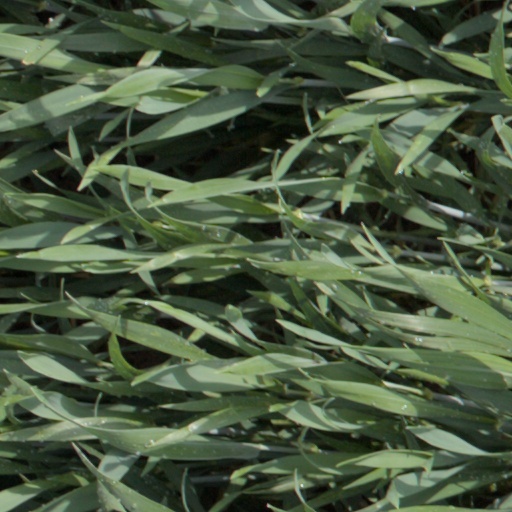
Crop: wheat